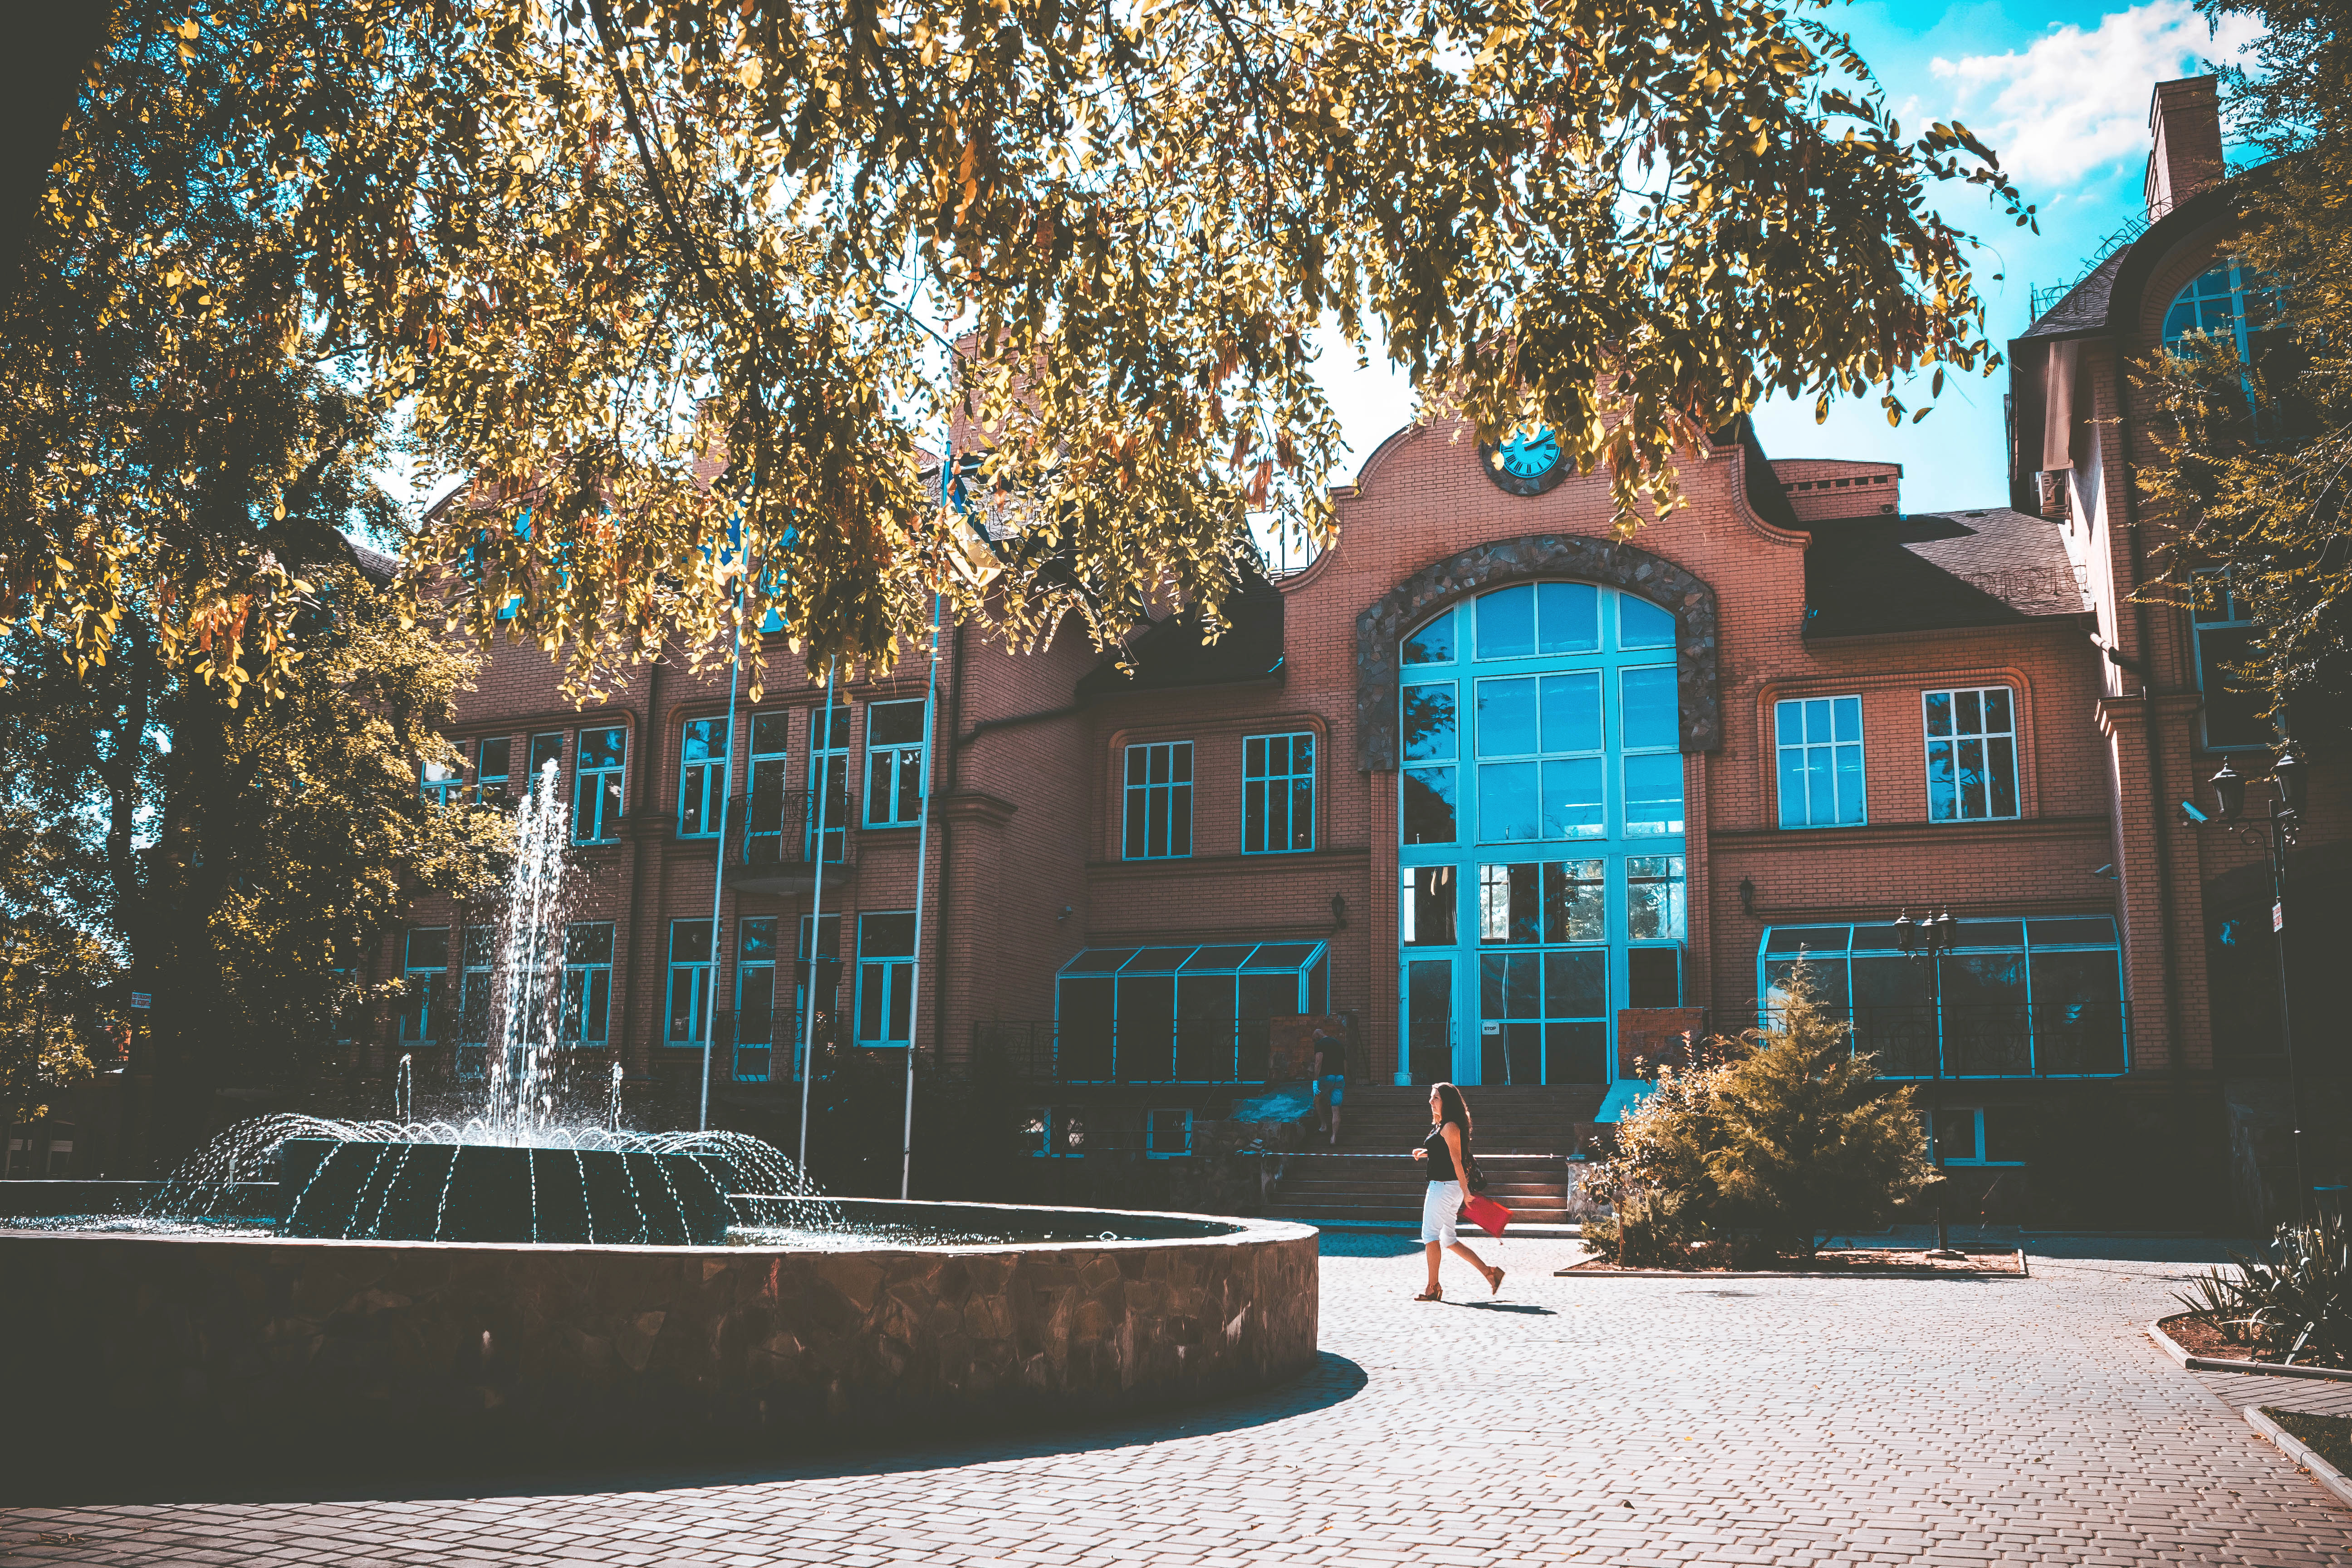
tree, water, walking, architecture, woman, street, house, town, building, home, downtown, season, waterway, outdoors, windows, fountain, town square, estate, water feature, neighbourhood, urban area